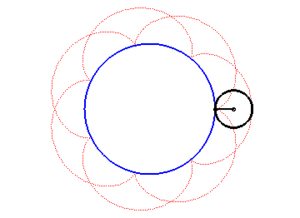
construction d'une épicycloïde par Robert FERRÉOL, créateur du site http://www.mathcurve.com MathCurve, avec son aimable autorisation
Une épicycloïde est une courbe plane transcendante, trajectoire d'un point fixé à un cercle qui roule sans glisser sur un autre cercle dit directeur, les disques ouverts ayant ces deux cercles pour frontière étant disjoints. Il s'agit donc d'un cas particulier de cycloïde à centre, qui est une catégorie de courbe cycloïdale.
Une courbe cycloïdale est une courbe plane transcendante, trajectoire d'un point fixé à un cercle qui roule sans glisser sur une courbe dite directrice. Il s'agit donc d'un cas particulier de roulette.